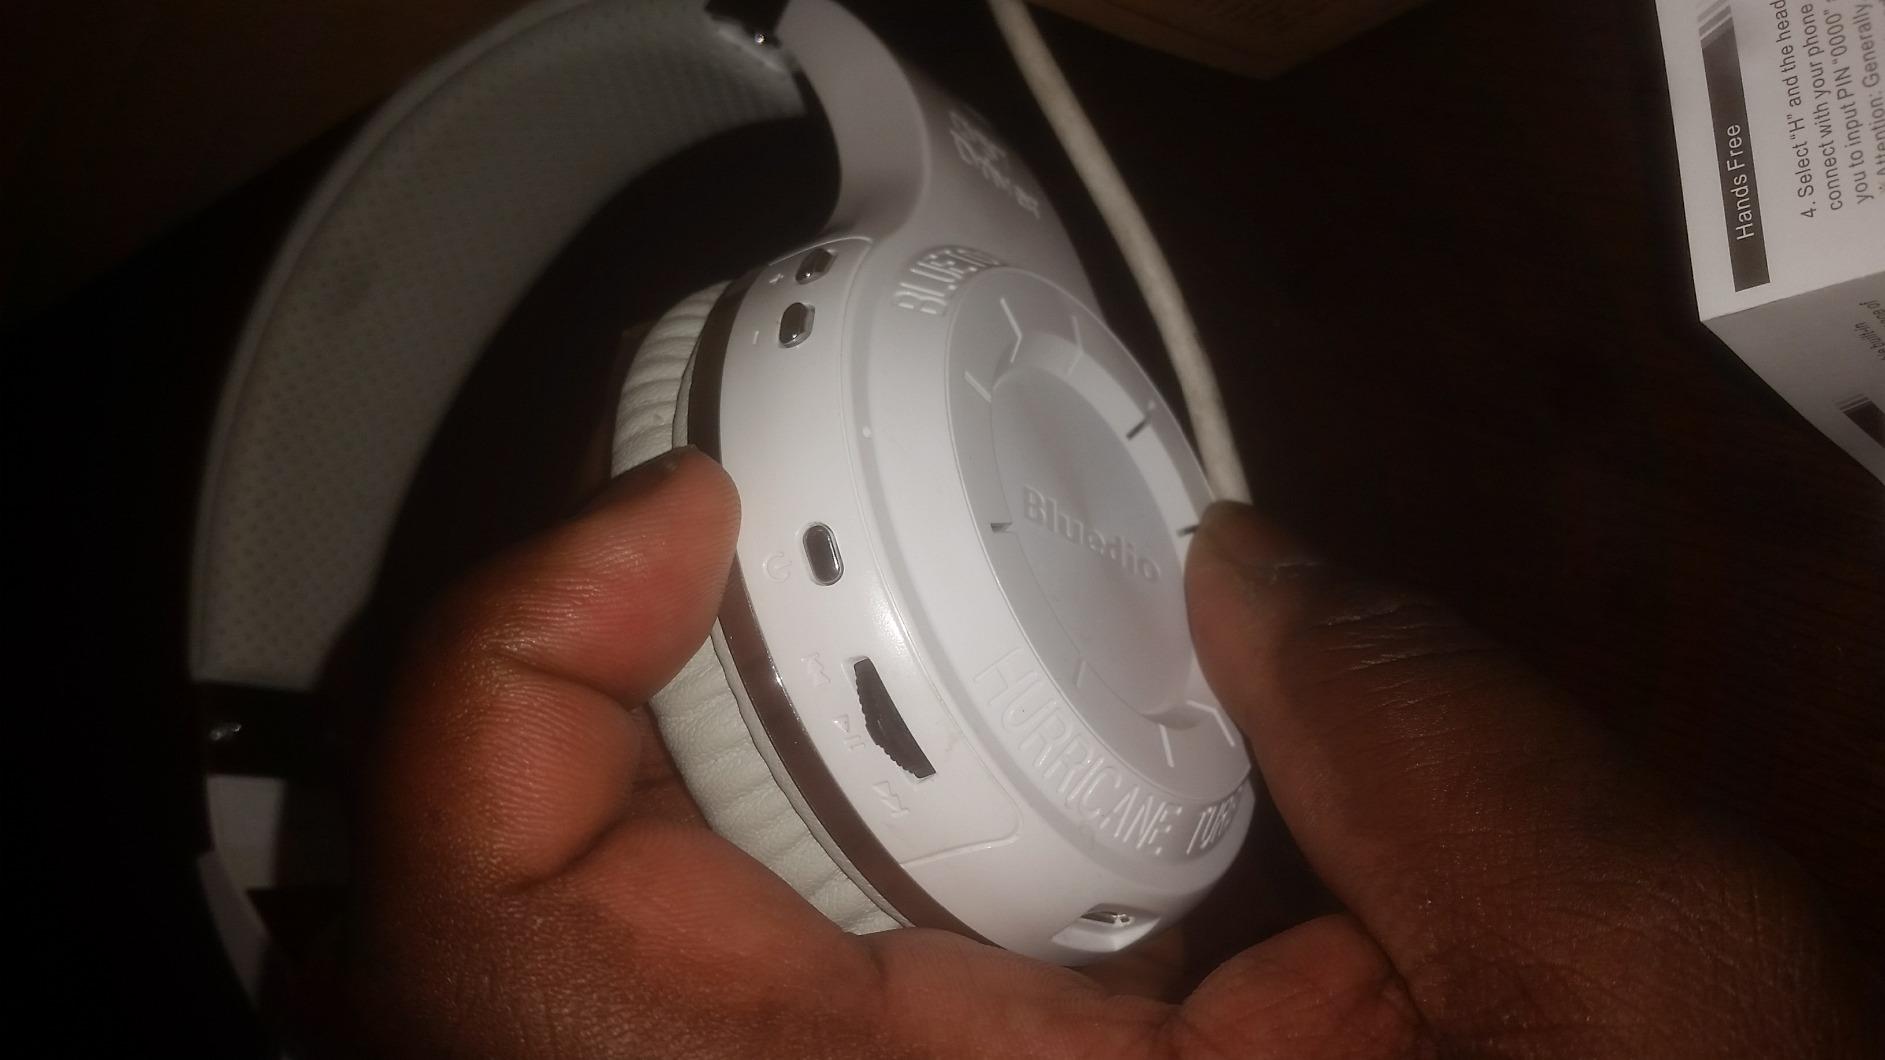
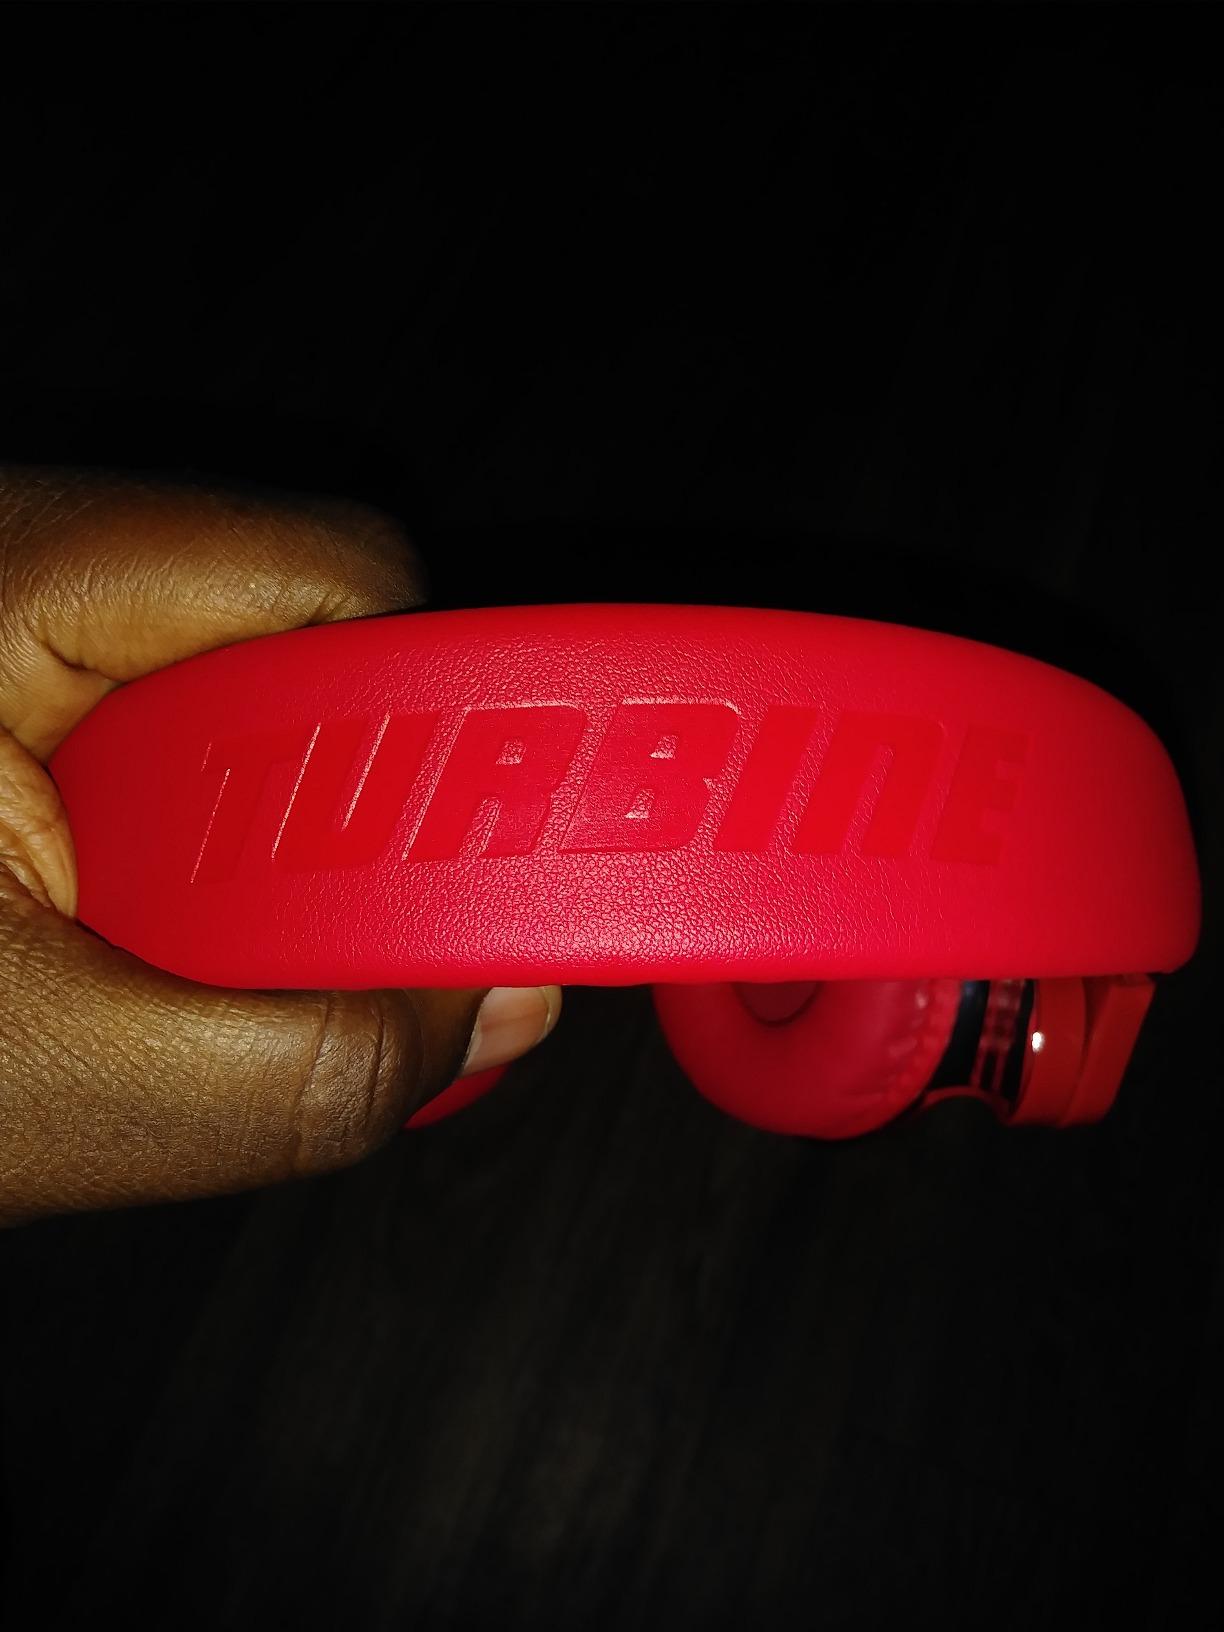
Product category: headphones
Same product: no